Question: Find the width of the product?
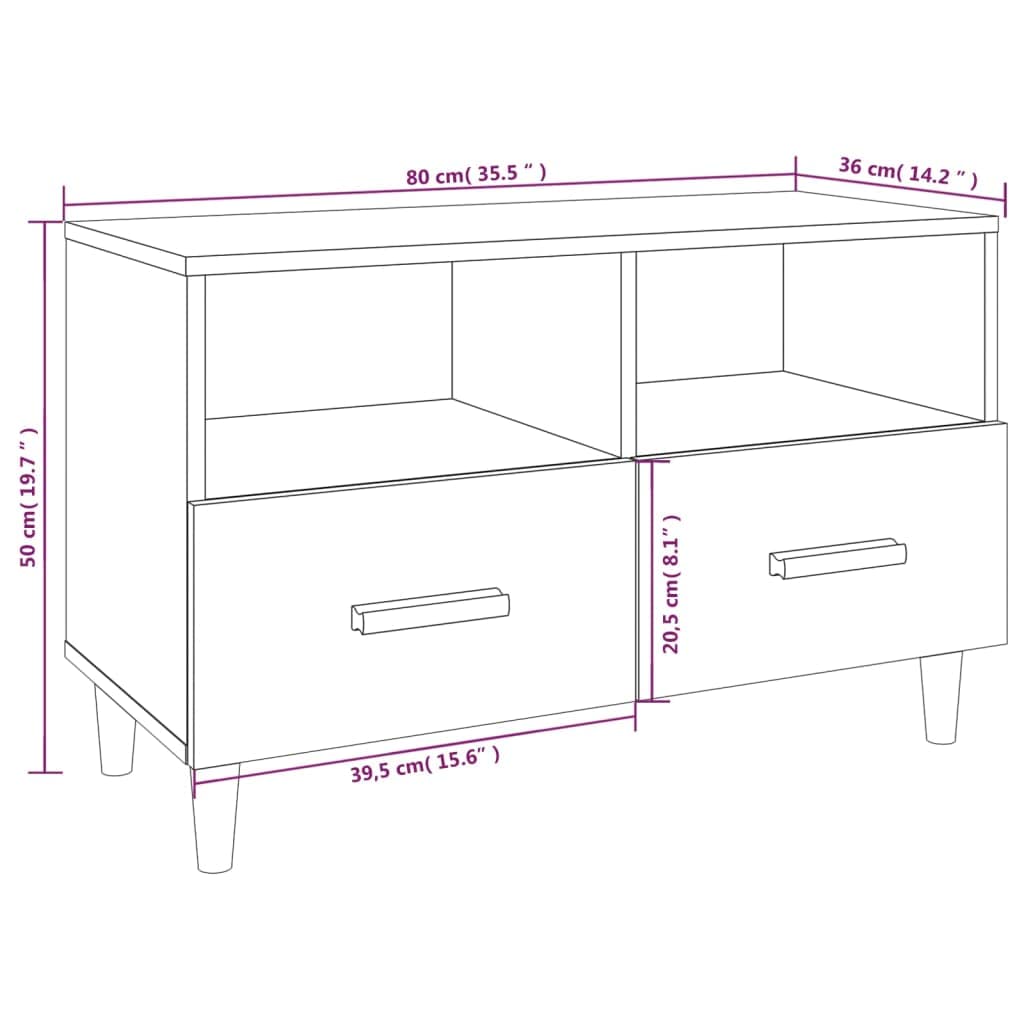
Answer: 80.0 centimetre